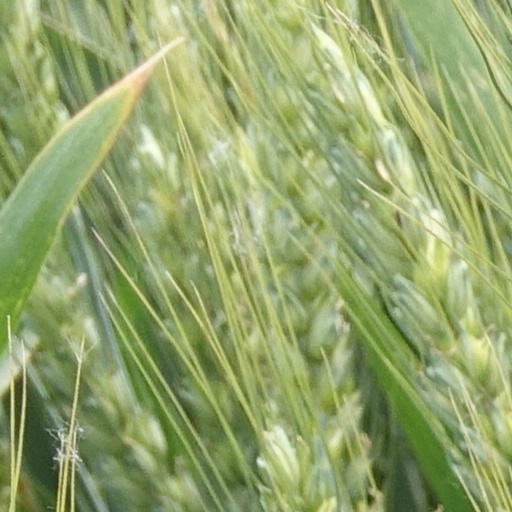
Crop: wheat